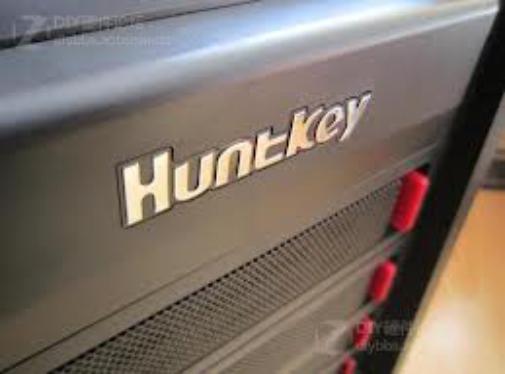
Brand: huntkey
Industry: Food